Dokter Faust van Waardenburg

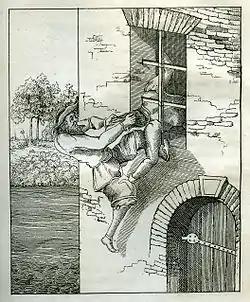
The devil pulls Faust out through the latticed window, illustration from the "Gelderland Volksalmanak" from 1842

Dokter Faust van Waardenburg is a protagonist from a folk tale that is famous in the Netherlands. It is a Dutch version of the German Faust tale.